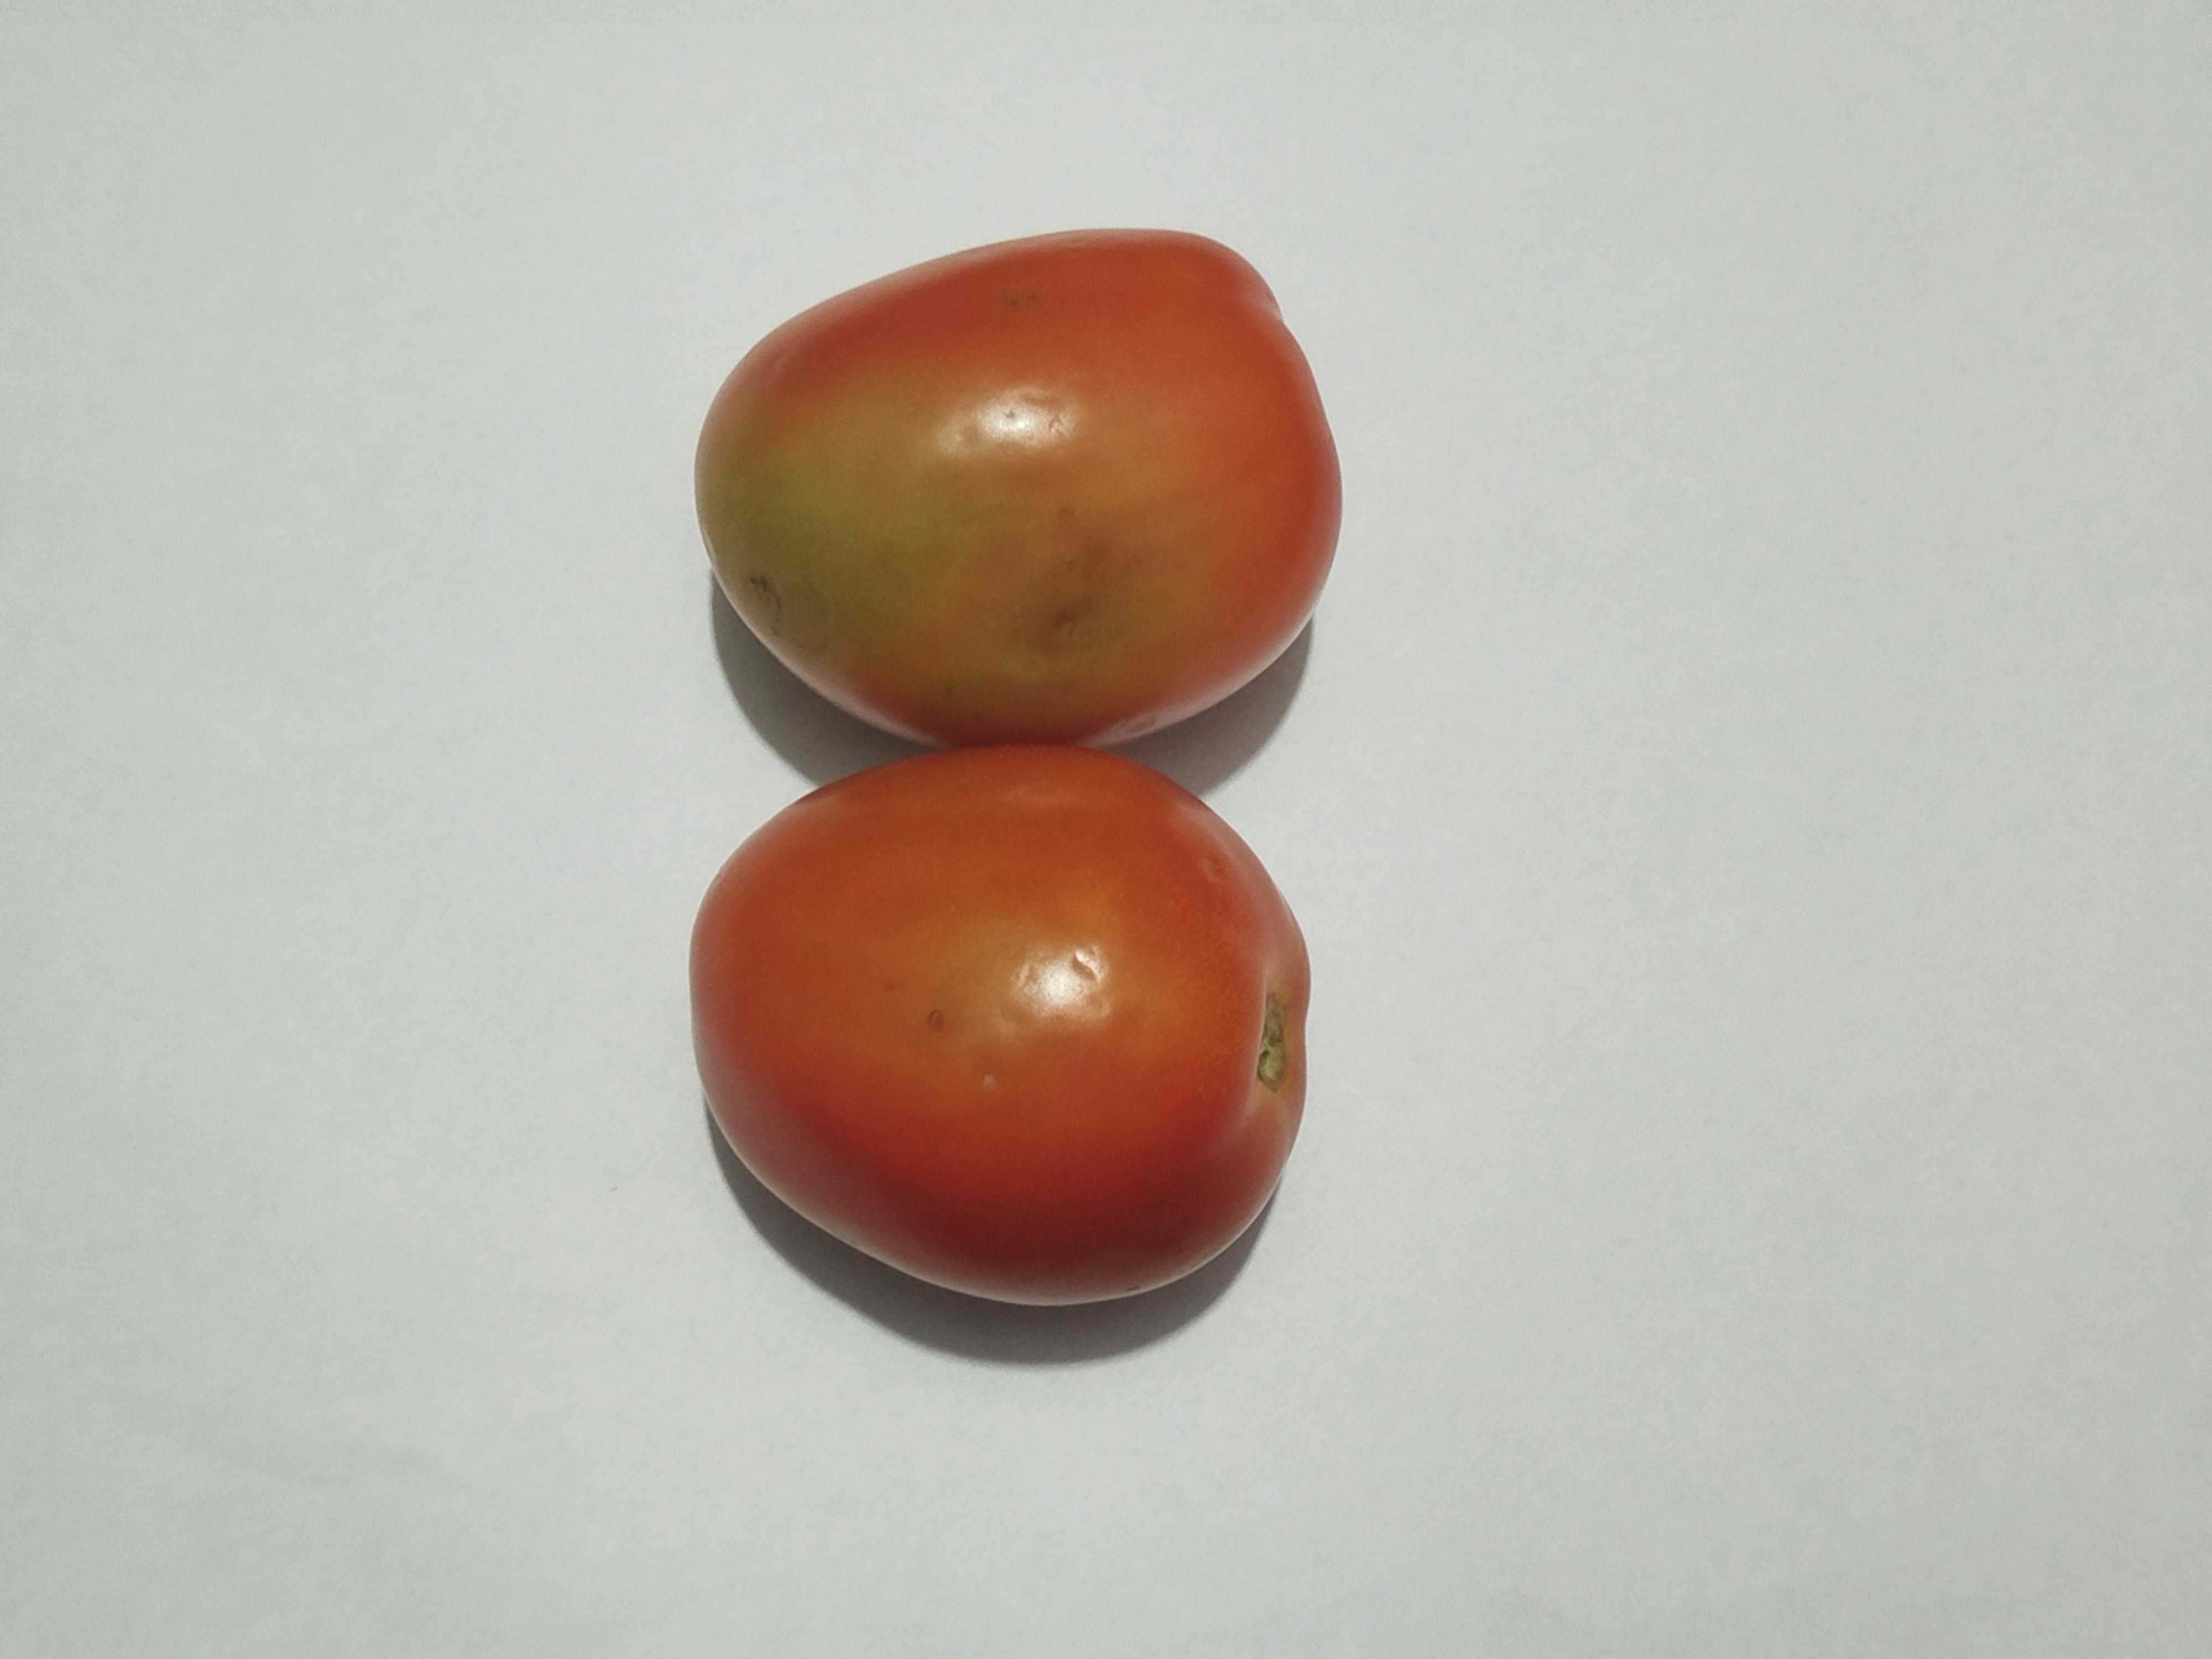
Label: Tomato